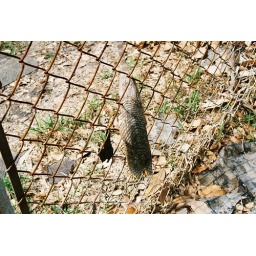
A dead fish minus the head stuck in the fencing of a home.